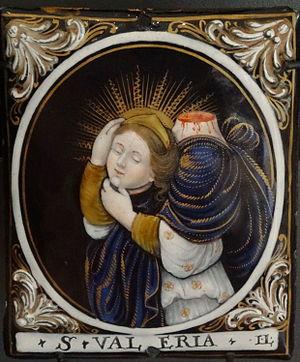
Cenebrun est un personnage légendaire d'Aquitaine, descendant du non moins imaginaire Cenebrun, premier roi de Bordeaux. Il aurait vécu vers l'an 250.
Pour des raisons historiques et géographiques, les ostensions de Limoges sont à la fois mère et maîtresse de toutes les ostensions limousines et marchoises.
Valérie de Limoges ou Valeria en latin, est une sainte catholique céphalophore. Jeune femme ayant vécu à Augustoritum, l'actuelle ville de Limoges, au IIIᵉ siècle, convertie au christianisme par saint Martial, elle est vénérée dans le diocèse de Limoges comme sainte femme, notamment à Limoges et Chambon-sur-Voueize. Elle est fêtée le 9 décembre.
Le musée de l’Évêché, appelé officiellement depuis 2008 musée des Beaux-Arts de Limoges, palais de l'Évêché est un musée de France. Musée municipal de la ville de Limoges, il occupe l’ancien palais épiscopal du XVIIIᵉ siècle, dans le vieux quartier historique de la Cité au milieu de remarquables jardins.